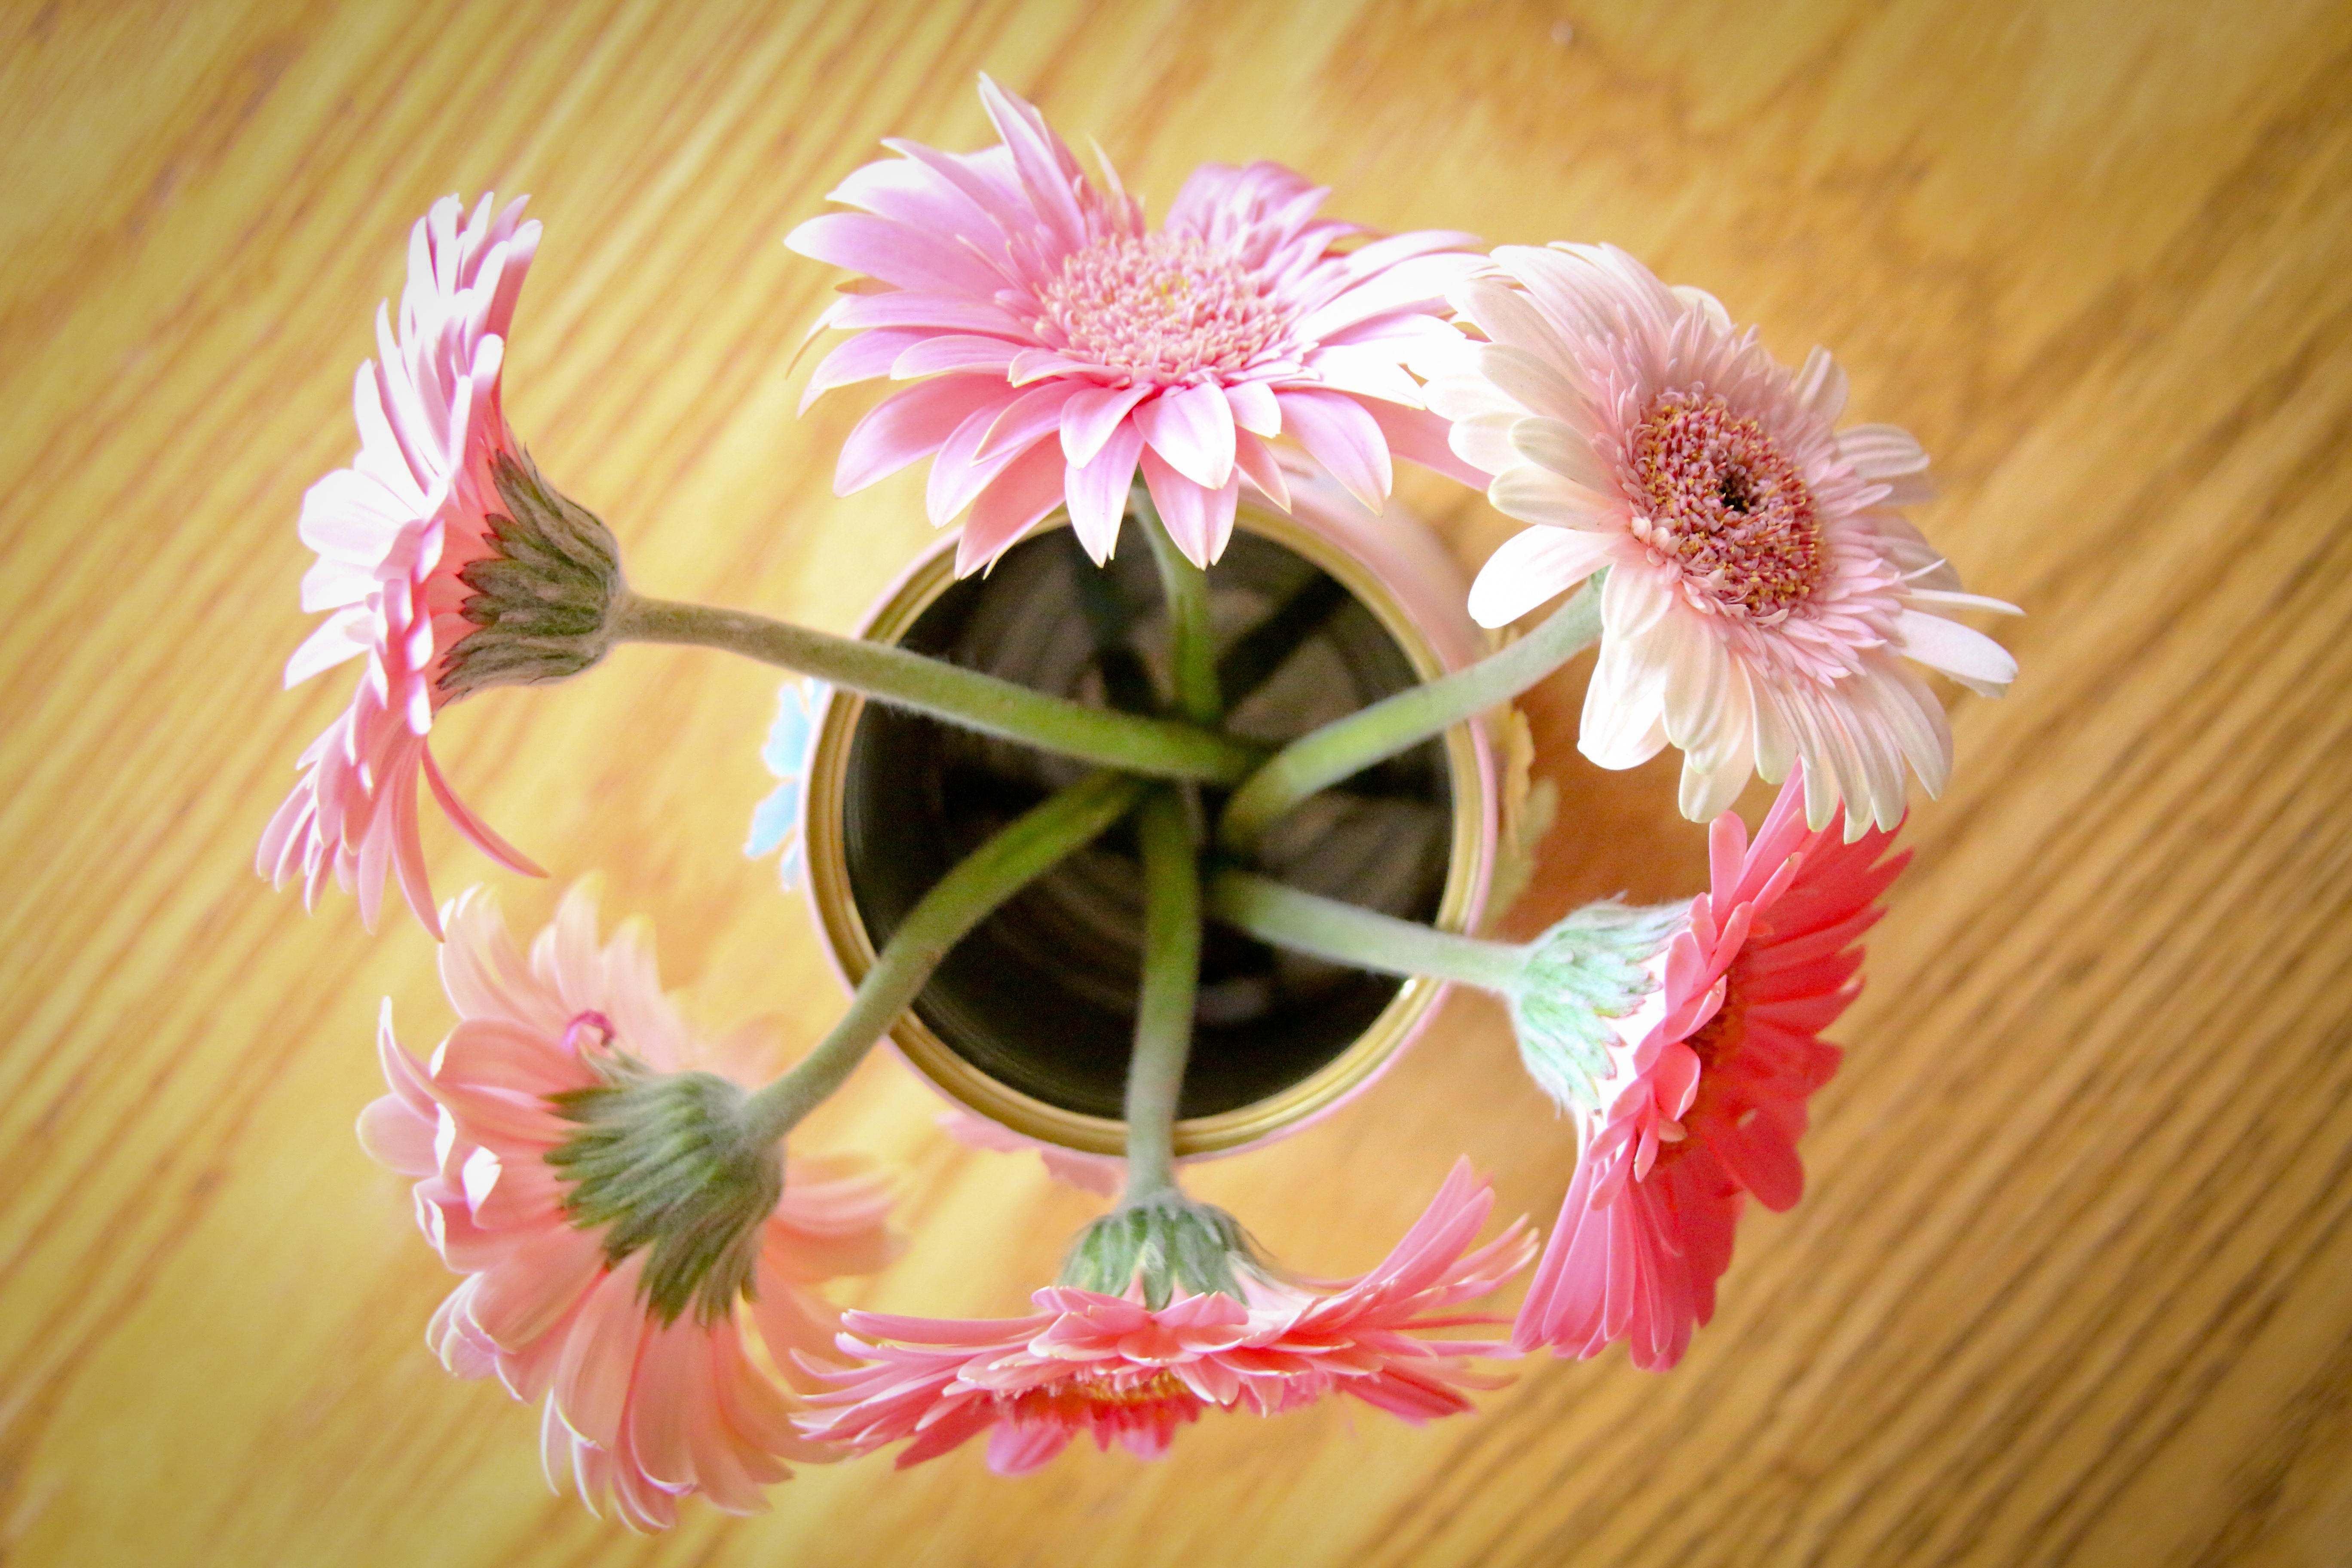
plant, flower, petal, pink, flora, gerbera, floristry, macro photography, flowering plant, daisy family, flower bouquet, floral design, centrepiece, land plant, flower arranging